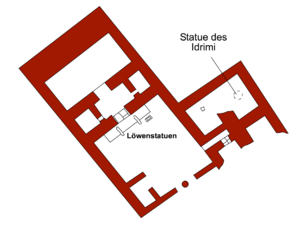
Idrimi était le roi de l'ancien royaume syrien d'Alalakh, dans les premières décennies du XVᵉ siècle av. J.-C., vassal du puissant royaume du Mittani qui dominait alors la Syrie et la Haute Mésopotamie. Il est avant tout connu par une statue le représentant portant une longue inscription autobiographique, complétée par un traité de paix et quelques documents administratifs, tous exhumés dans les ruines de sa capitale Alalakh, l'actuel Tell Açana en Turquie.